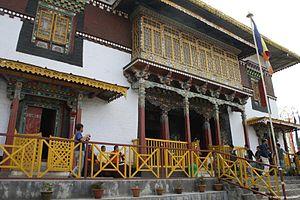
Cet article contient une liste de monastères de l'Himalaya.